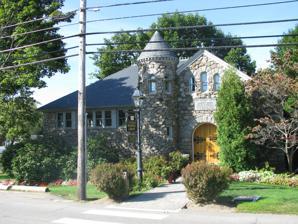
Building: Ogunquit Memorial Library
Country: United States of America
Year built: 1897
United States historic place Ogunquit Memorial Library U.S. National Register of Historic Places Show map of Maine Show map of the United States Location 166 Shore Rd., Ogunquit, Maine Coordinates 43°14′42″N 70°35′52″W / 43.24500°N 70.59778°W / 43.24500; -70.59778 Area 0.3 acres (0.12 ha) Built 1897 ( 1897 ) Architect John M. Burns Jr., Henry A. Macomb Architectural style Romanesque Revival NRHP reference No. 83003706 Added to NRHP December 29, 1983 The Ogunquit Memorial Library is the public library of Ogunquit, Maine .  It is located at 166 Shore Road, in an architecturally distinguished Romanesque Revival building built in 1897 and listed on the National Register of Historic Places in 1983.  It was a gift to the town by Mrs. George Conarroe in honor of her husband. Architecture and history The Ogunquit Memorial Library is located on the west side of Shore Road in central Ogunquit, in an area with many seaside resort accommodations.  It is a rectangular building, fashioned out randomly course fieldstone , with a hip roof and a projecting gabled entrance.  At one corner of the entrance stands an engaged circular staircase tower with a conical roof above a molded cornice.  Eyebrow dormers project from some of the roof elevations. The interior is well-preserved, its original features including a large fireplace that was at first its sole heat source. The library was built in 1897 to a design by Philadelphia architect John M. Burns, and is one of the finest examples of Richardsonian Romanesque architecture in southern Maine.  The building was enlarged in 1914 to a design by Henry A. Macomb, also of Philadelphia; the quality of design and execution make it virtually impossible to distinguish the addition from the original.  The library was the gift of Philadelphia resident Mrs. George Conarroe in honor of her husband. See also National Register of Historic Places listings in York County, Maine References